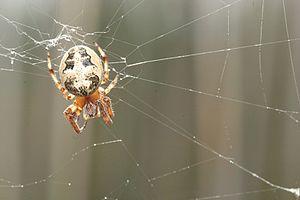
Epeire des roseaux Larinioides cornutus
Épeire est un nom vernaculaire ambigu désignant en français de nombreuses espèces d'araignées autrefois regroupées sous le genre d’Epeira puis d’Araneus.